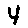
Label: 4